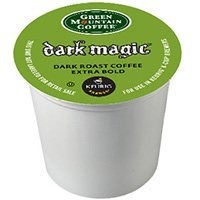
Item Name: Green Mountain 192 Ct K Cups of Dark Magic Coffee
Value: 192.0
Unit: Count

Price: 23.24